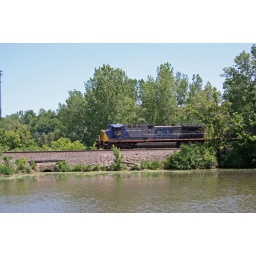
CSX train beside the canal (the old water level route of the New York Central)